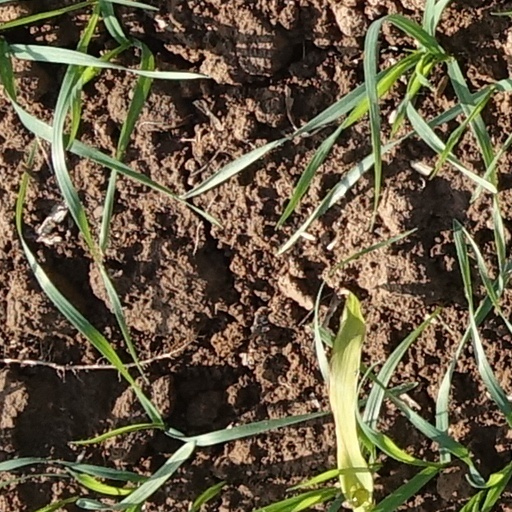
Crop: wheat